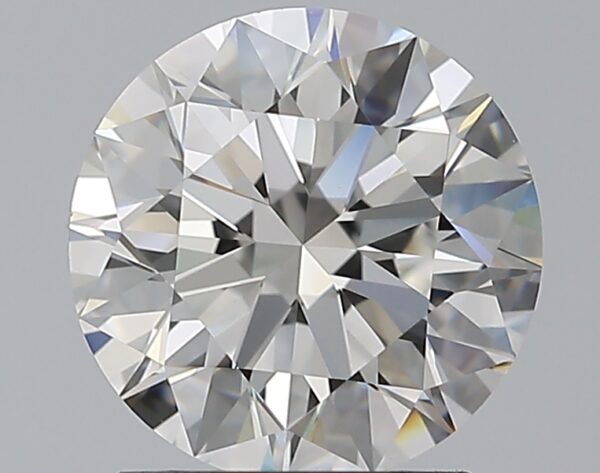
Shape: round
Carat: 1.9
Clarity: VVS2
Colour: G
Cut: EX
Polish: EX
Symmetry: EX
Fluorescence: N
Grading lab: GIA
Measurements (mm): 7.88 x 7.94 x 4.91